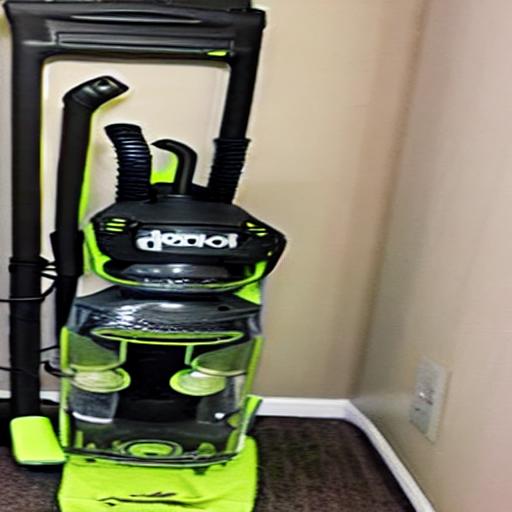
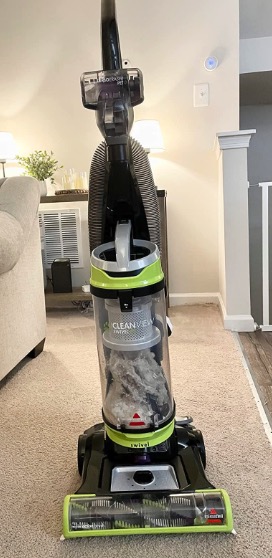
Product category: items_vacuum
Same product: no